Susanna and the Elders in art

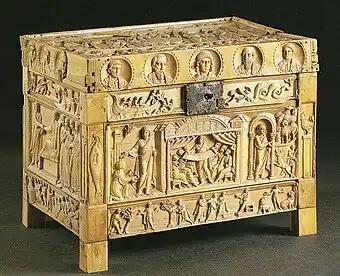
The Brescia Casket, an ivory reliquary box, northern Italy, late 4th century. On the lowest plaque, at left, Susanna is flanked by two trees and the Elders, and, in the center, the Elders bring her to judgment before the enthroned Daniel.

Susanna is among the earliest identifiable biblical women to appear in Christian art. She is one of a group of individuals from the Old Testament – along with Noah, Abraham and Isaac, Moses, Daniel and the Three Hebrew Children, and Jonah – invoked in the Christian "commendatio animae" (commendation of souls), a third-century prayer said over the dying, which is still incorporated in the Roman Catholic liturgy. These same figures appear on catacomb walls and marble sarcophagi from the late third century onward, with their hands lifted in prayer (orant) because they are in peril so great that only the intervention of God can save them. To early Christians, images of Susanna and the others represented the personal salvation available through God’s grace and Jesus’ sacrifice.